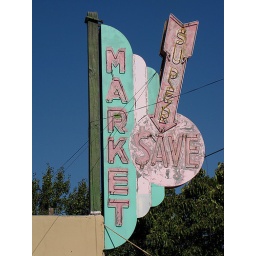
Loved the pink and green colors on this old market sign in Stockton.